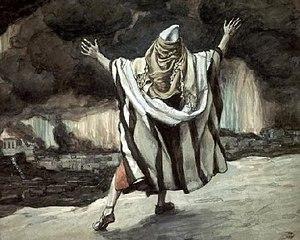
Sodome et Gomorrhe sont des villes mentionnées dans la bible et le coran. La tradition biblique la situe au sud de la mer Morte, dans l'actuelle Jordanie, en face de la forteresse de Massada, mais sa localisation reste à l'état d'hypothèse. La bible mentionne que les villes ont été détruites pour leurs péchés, soit une tentative de viol, de l’orgueil et de l’égoïsme.